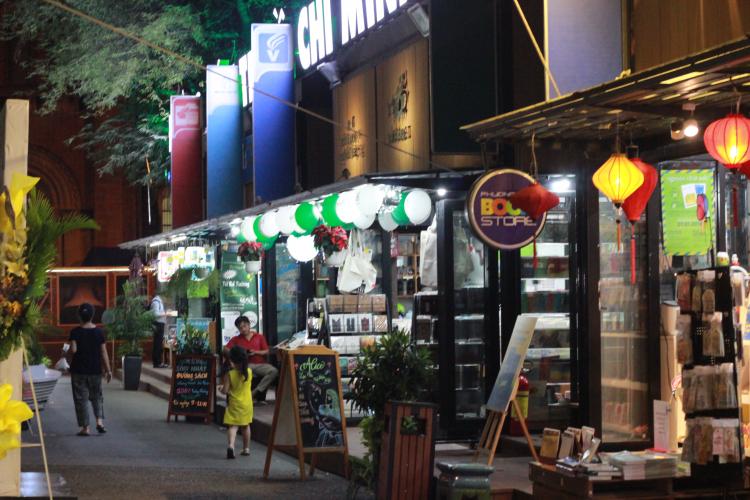
có nhiều hiệu sách xuất hiện ở trên dãy phố